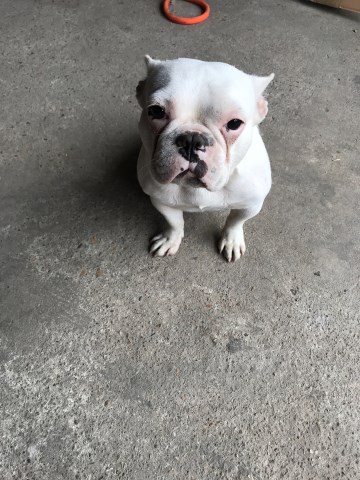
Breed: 1121-n000002-French_bulldog